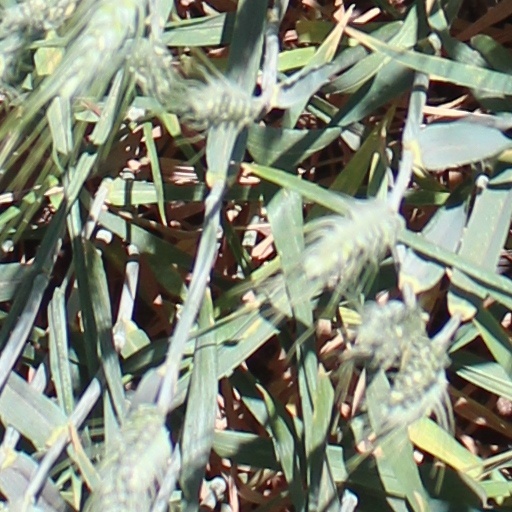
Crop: wheat